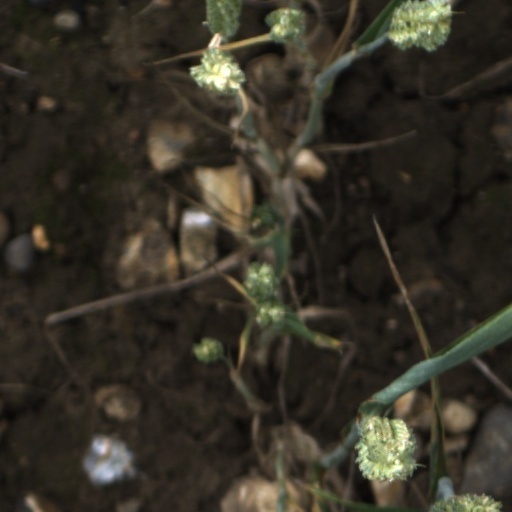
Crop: wheat